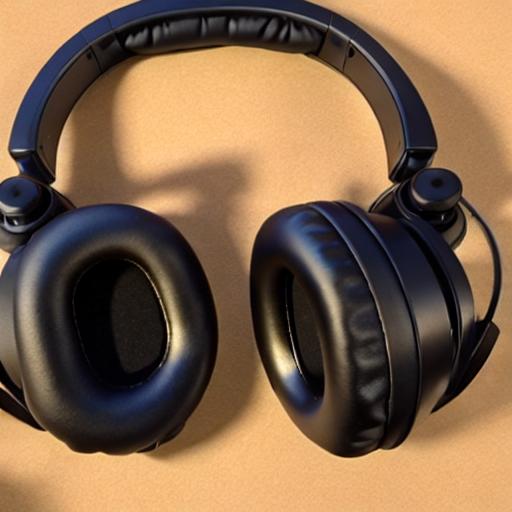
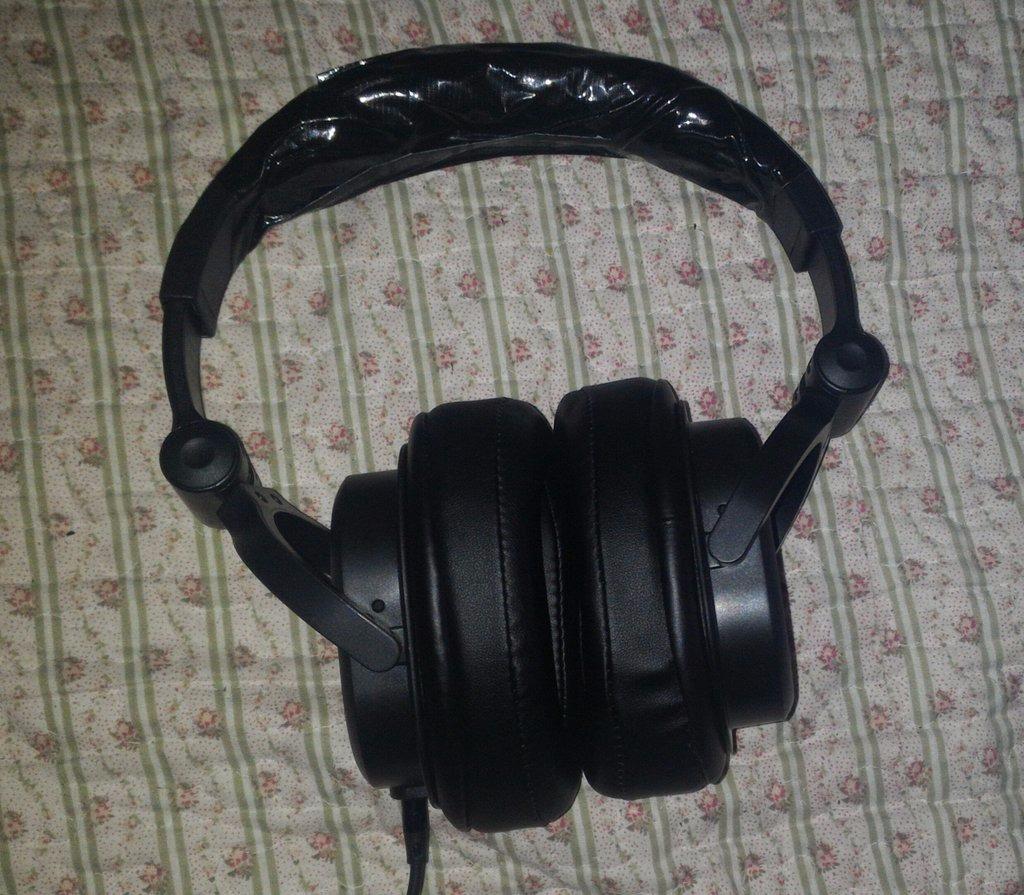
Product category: headphones
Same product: no